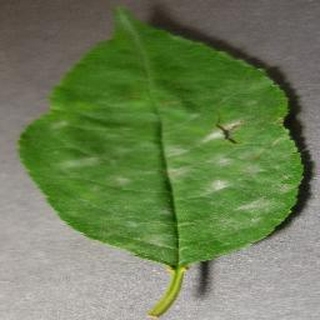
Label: cherry_powdery_mildew